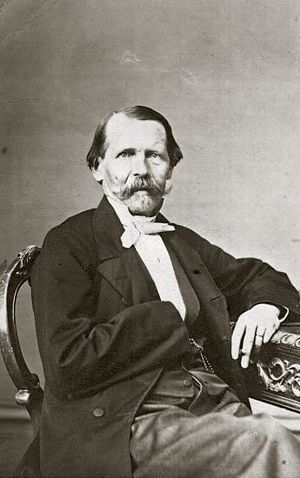
Magnus von Wright
Magnus von Wright (1860'erne)
Magnus von Wright var en finlandssvensk maler og ornitolog, som var særligt kendt for sine illustrationer af fugle. Han malede også landskabsmalerier.